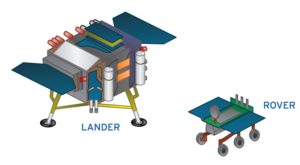
Chang'e 4 est une sonde spatiale lunaire chinoise dont le lancement a eu lieu le 7 décembre 2018. L'engin est une réplique de la sonde lunaire Chang'e 3, lancée en 2013. C'est le 8ᵉ engin spatial chinois lancé vers la Lune et le deuxième à s'y poser. Chang'e 4 comprend un atterrisseur et un rover. Les deux engins spatiaux emportent plusieurs instruments dont des caméras, un spectromètre infrarouge pour mesurer la composition du sol à proximité du rover et un radar détectant la structure superficielle du sous-sol ainsi qu'un spectromètre radio pour analyser les éruptions solaires. La mission primaire doit durer 90 jours.